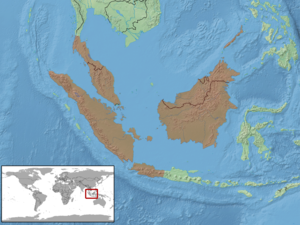
Dryocalamus subannulatus est une espèce de serpents de la famille des Colubridae.